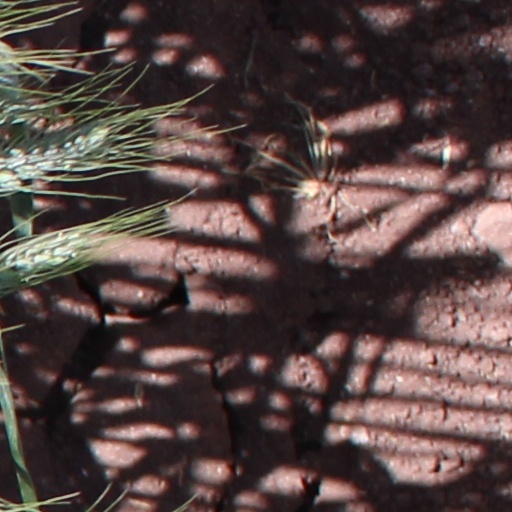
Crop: wheat